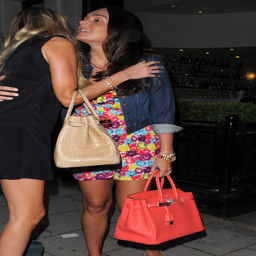
the many bags of person and celebrity